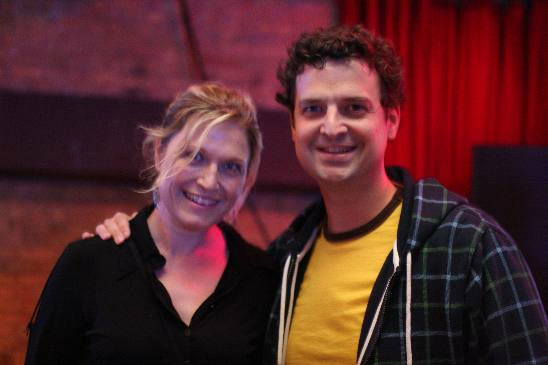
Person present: Yes